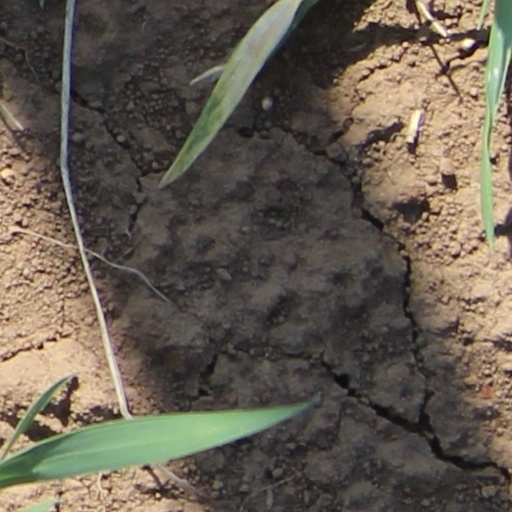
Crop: wheat